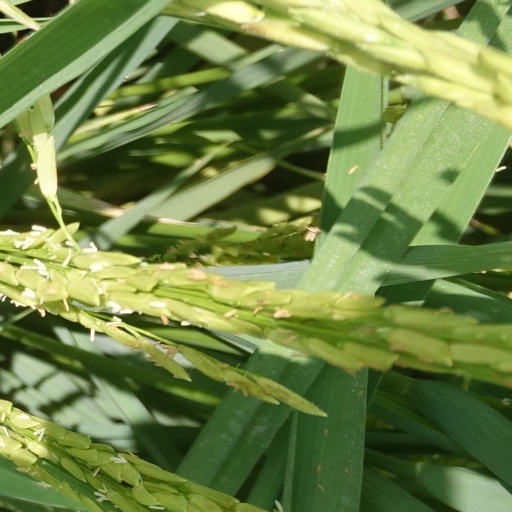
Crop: rice